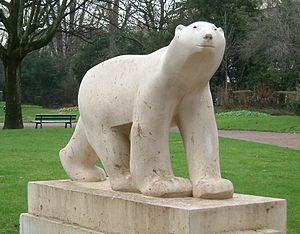
Ours blanc, sculpture de François Pompon (May 9, 1855 – May 6, 1933), Square Darcy, Dijon, Bourgogne, France
L’ours est présent dans l'art depuis le paléolithique et les peintures rupestres, cet animal a inspiré nombre d'artistes, écrivains, sculpteurs ou cinéastes.
L'ours dans la culture des populations humaines en contact avec cet animal, qui partagea longtemps son biotope avec elles, a toujours occupé une place particulière. Dès l'époque préhistorique, il a incarné une divinité. Si la thèse du culte de l'ours au paléolithique moyen est controversée, de nombreuses formes de vénération liées à sa chasse et associées à des rites parfois violents sont plus tard attestées dans de multiples sociétés autour du monde. L'ours fut considéré comme un double animal de l'homme, un ancêtre tutélaire, un symbole de puissance, de renouveau, du passage des saisons, et même de royauté puisqu'il fut longtemps symboliquement le roi des animaux en Europe. Étroitement associé à des pratiques et traditions animistes « païennes » parfois transgressives, l'ours et ses cultes furent combattus par l'Église catholique lors des évangélisations successives, conduisant à sa dépréciation et à sa diabolisation progressive, jusqu'à lui donner une réputation d'animal goinfre et stupide au Moyen Âge.
Dijon est une commune française, préfecture du département de la Côte-d'Or et chef-lieu de la région Bourgogne-Franche-Comté. Elle se situe entre le bassin parisien et le bassin rhodanien, sur l'axe Paris-Lyon-Méditerranée, à 310 kilomètres au sud-est de Paris et 190 kilomètres au nord de Lyon.